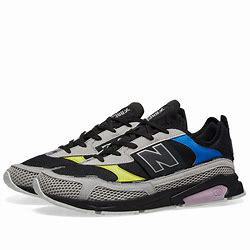
Brand: New
Model: Balance New Balance X Racer